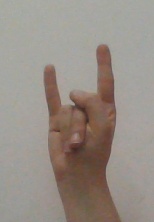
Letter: la